Jane Wants a Boyfriend

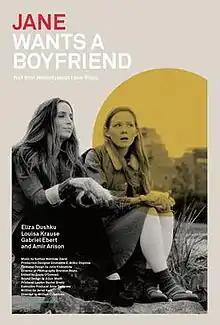
Theatrical release poster

Jane Wants a Boyfriend is a 2015 American romantic comedy drama film directed by William C. Sullivan and written by Jarret Kerr. Starring Louisa Krause, Eliza Dushku, Gabriel Ebert, and Amir Arison, the film follows Jane (Krause), a woman with Asperger's syndrome who is searching for a boyfriend with the help of her older sister, Bianca (Dushku).